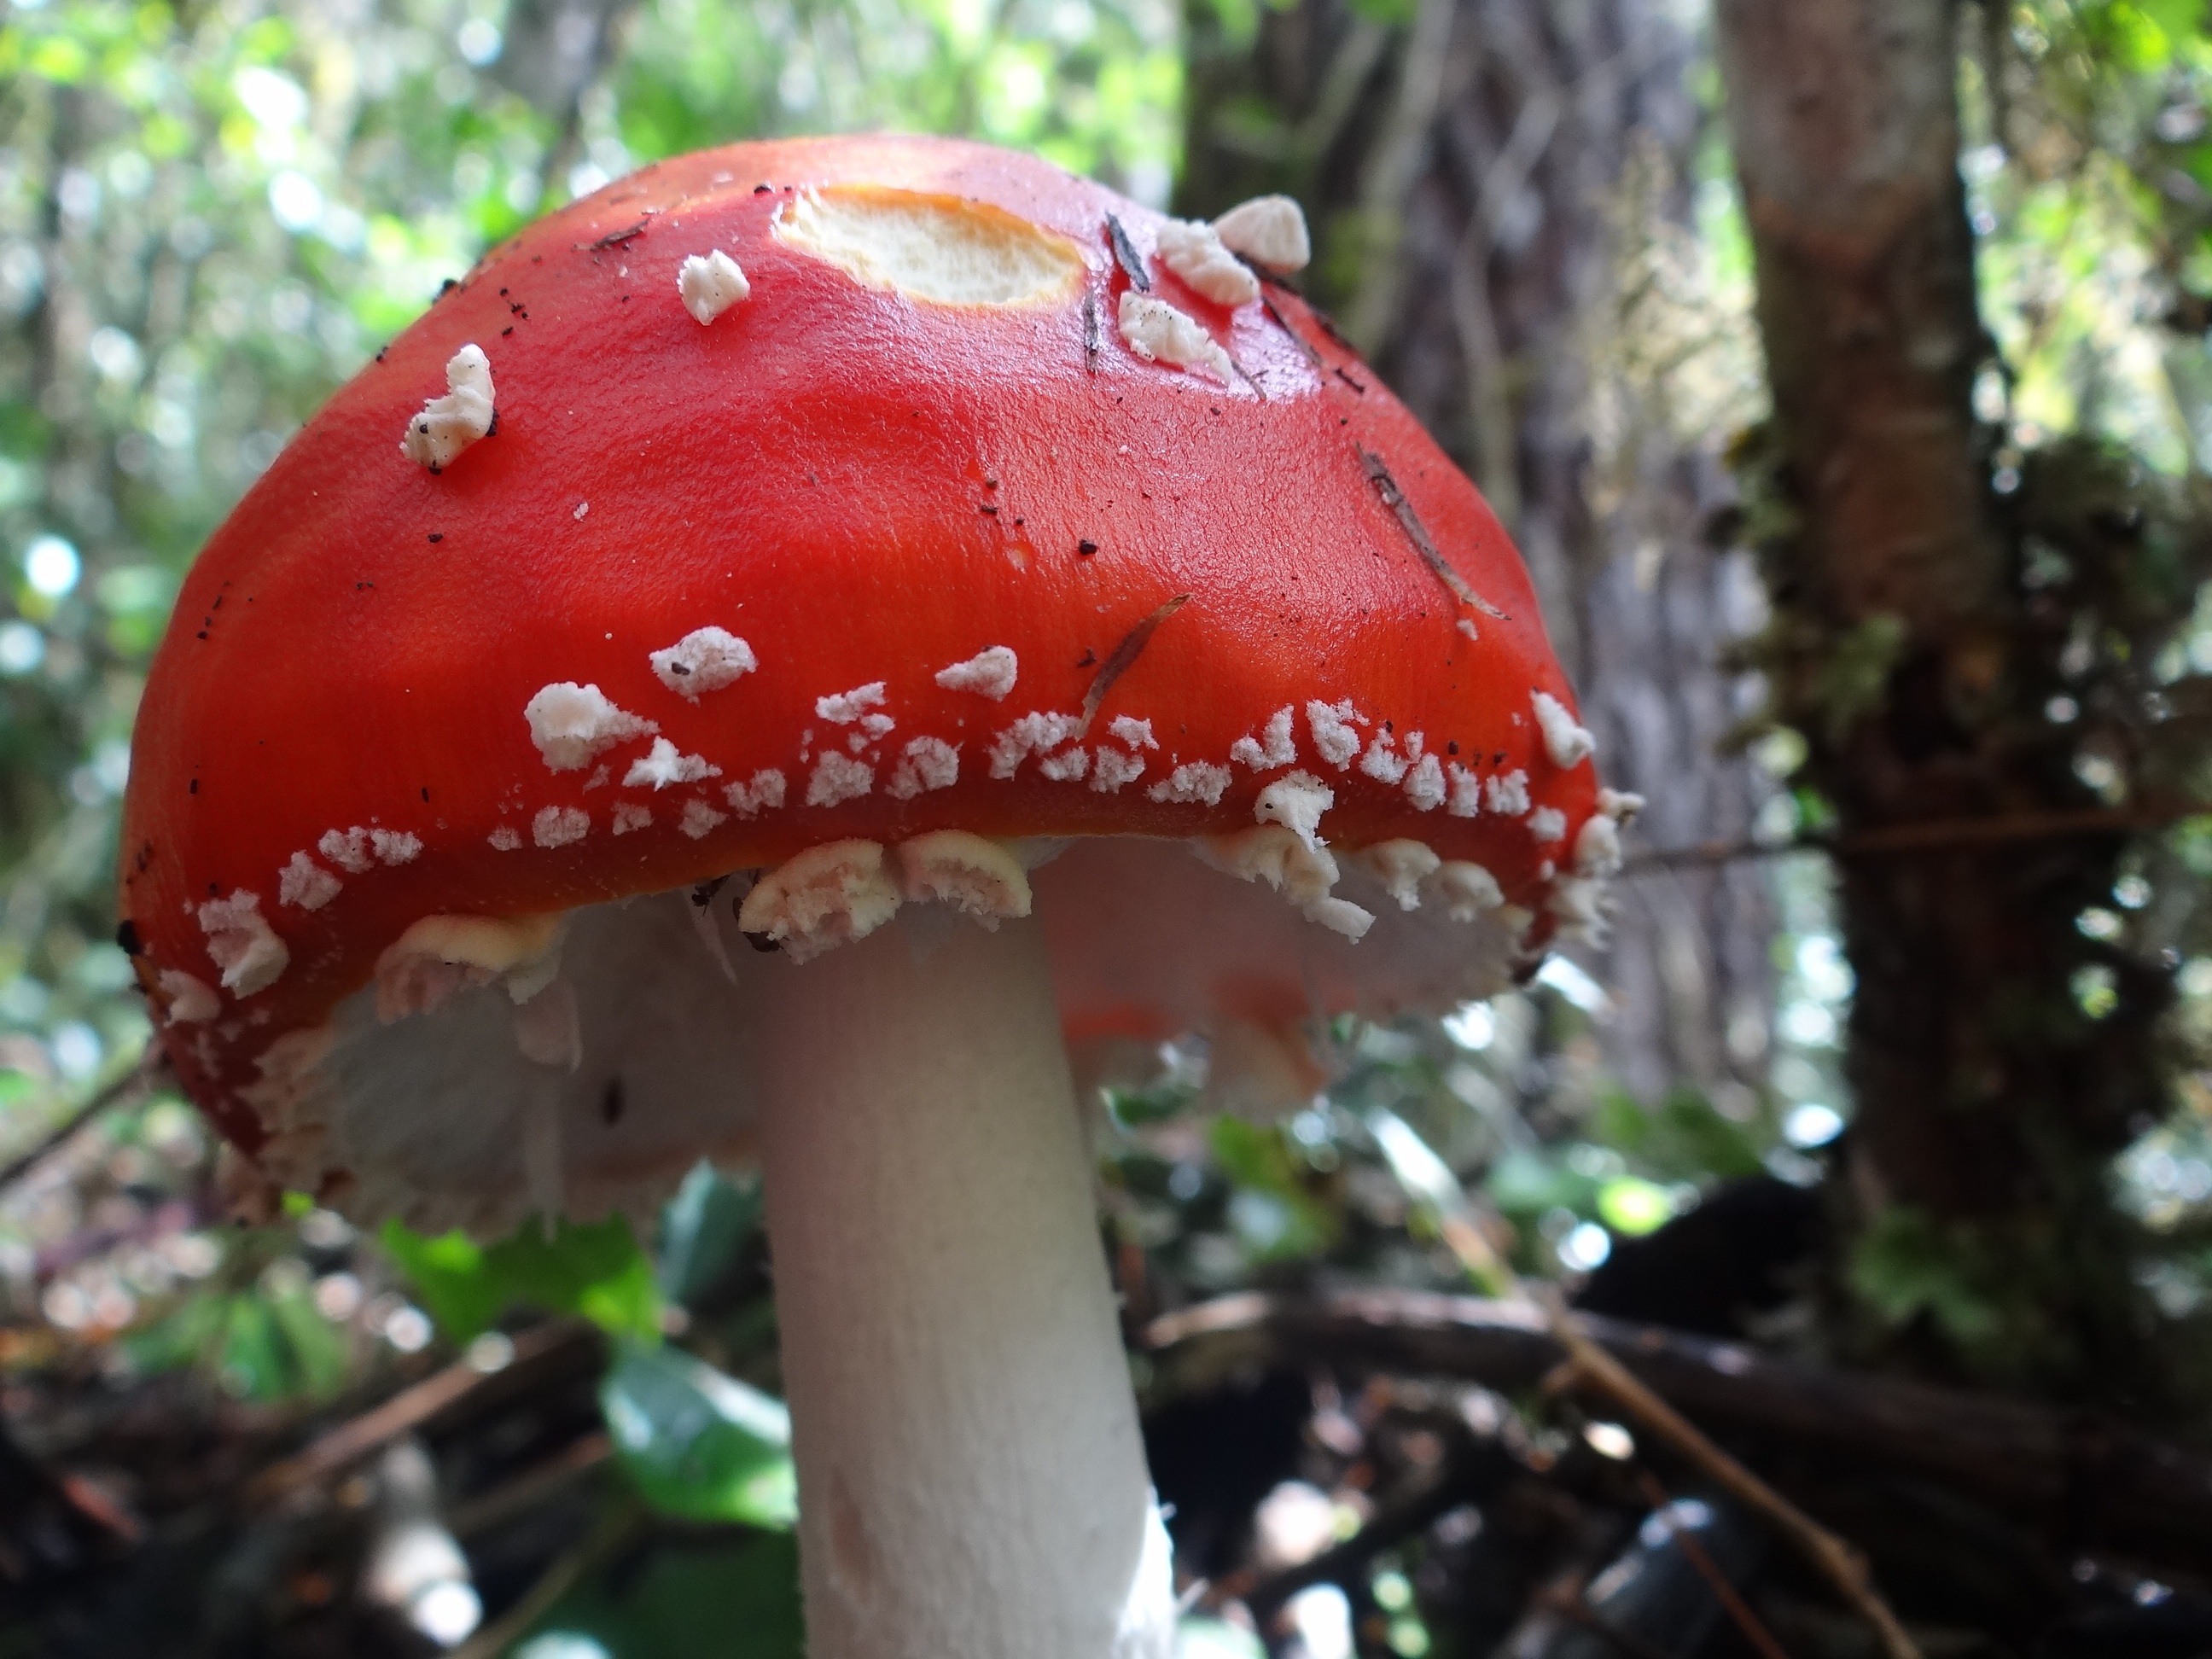
landscape, nature, forest, flower, autumn, botany, mushroom, garden, flora, fungus, woodland, agaric, bolete, macro photography, edible mushroom, medicinal mushroom, agaricomycetes, agaricaceae, penny bun